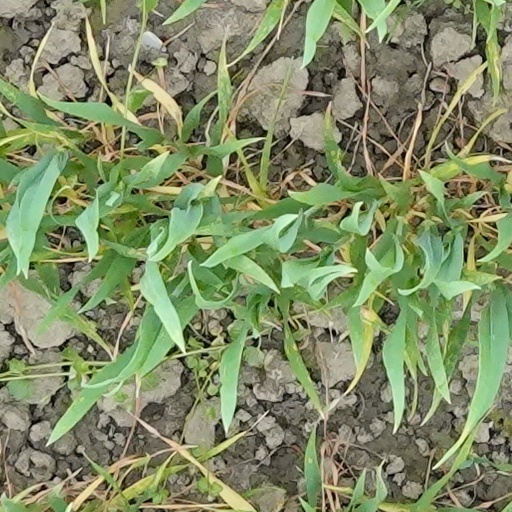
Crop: wheat